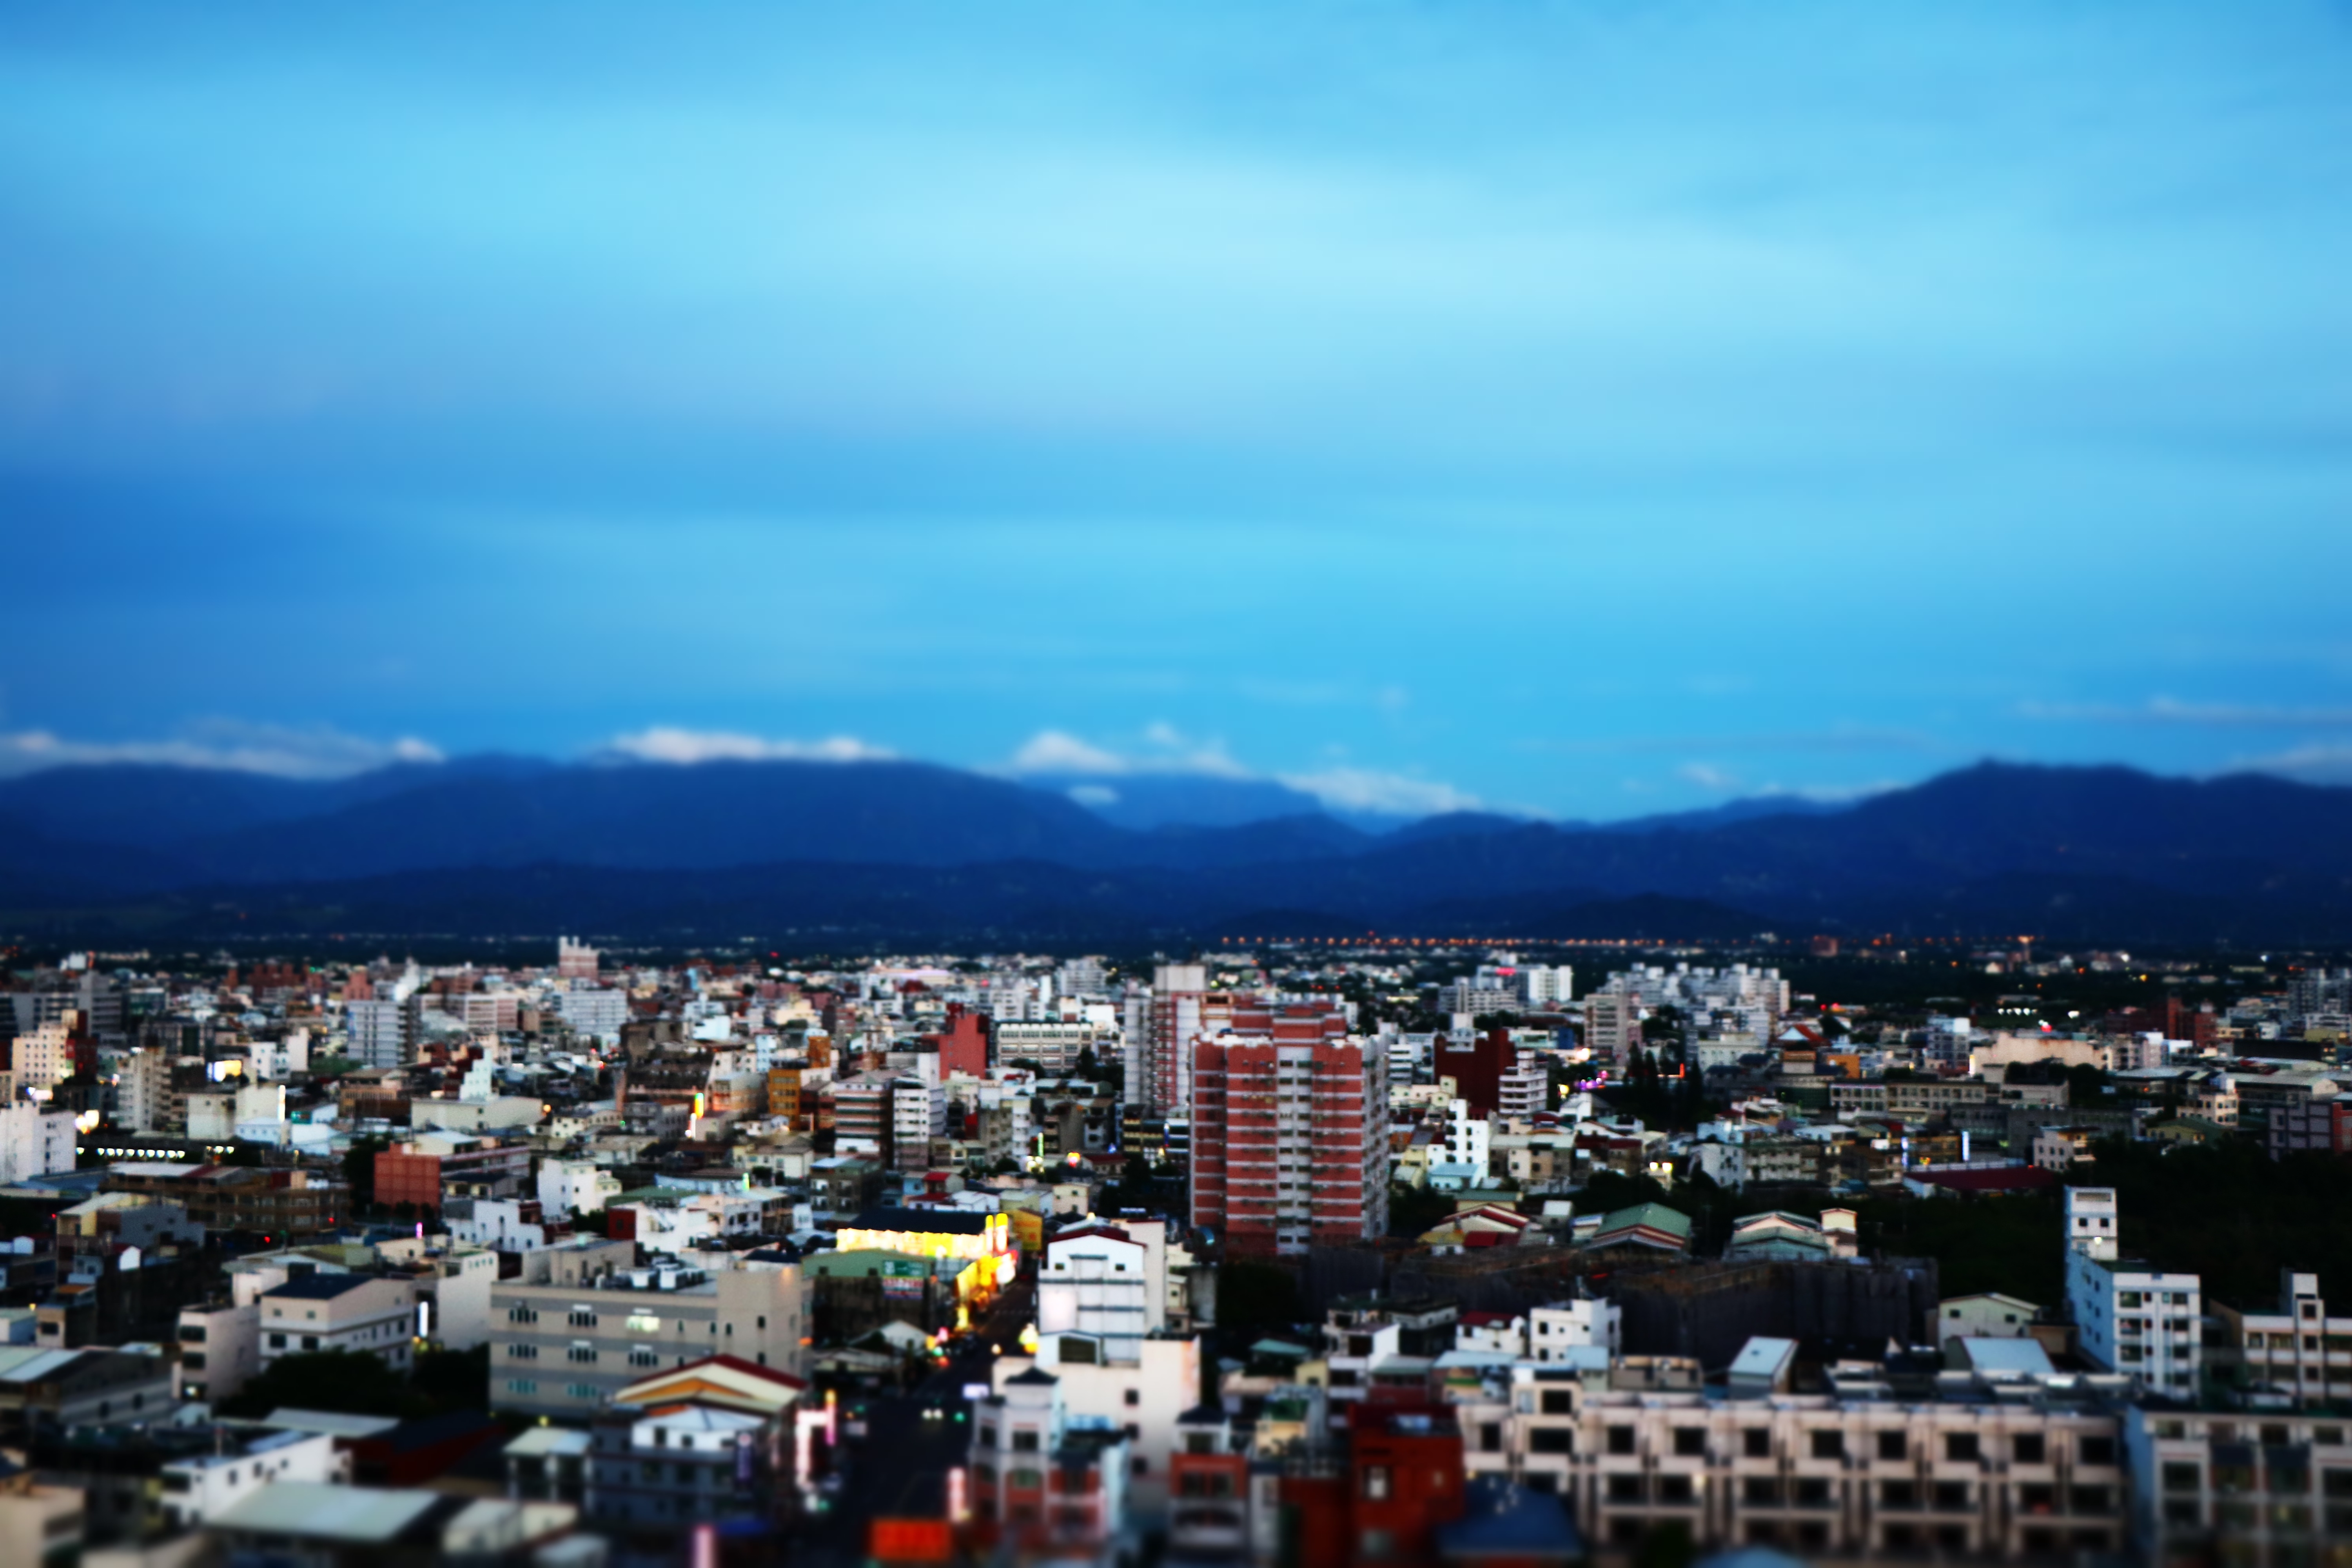
horizon, skyline, photography, town, city, skyscraper, cityscape, panorama, downtown, dusk, evening, metropolis, aerial photography, residential area, human settlement, atmosphere of earth, metropolitan area